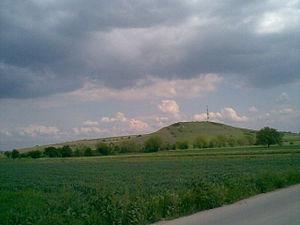
Bardovtsi ou Bardovci est un village situé à Karpoch, une des dix municipalités spéciales qui constituent la ville de Skopje, capitale de la Macédoine du Nord. Le village comptait 1 472 habitants en 2002. Tout proche de l'agglomération de Skopje, il se trouve sur la rive nord du Vardar, à proximité de la colline de Zaïtchev Rid. Le centre-ville de Skopje se trouve à 11 kilomètres à l'est du village.